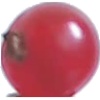
Label: Redcurrant 1